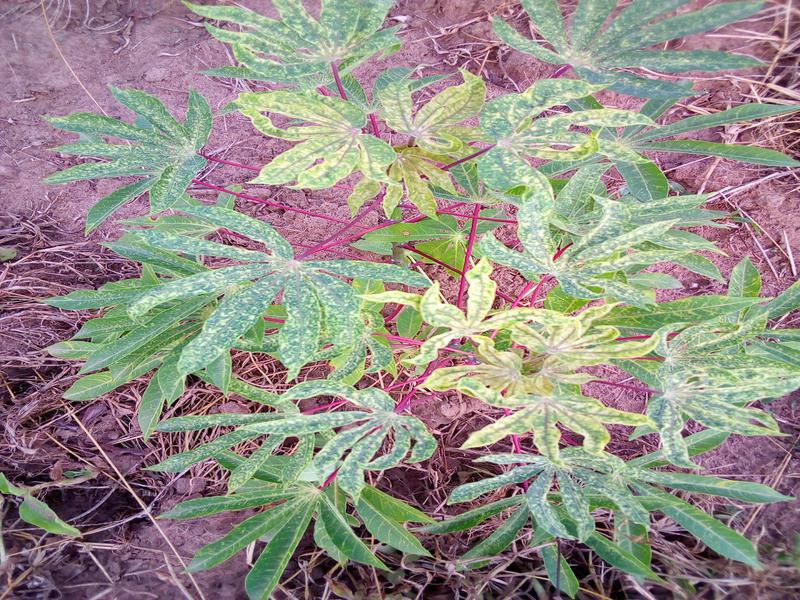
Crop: cassava
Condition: green_mottle